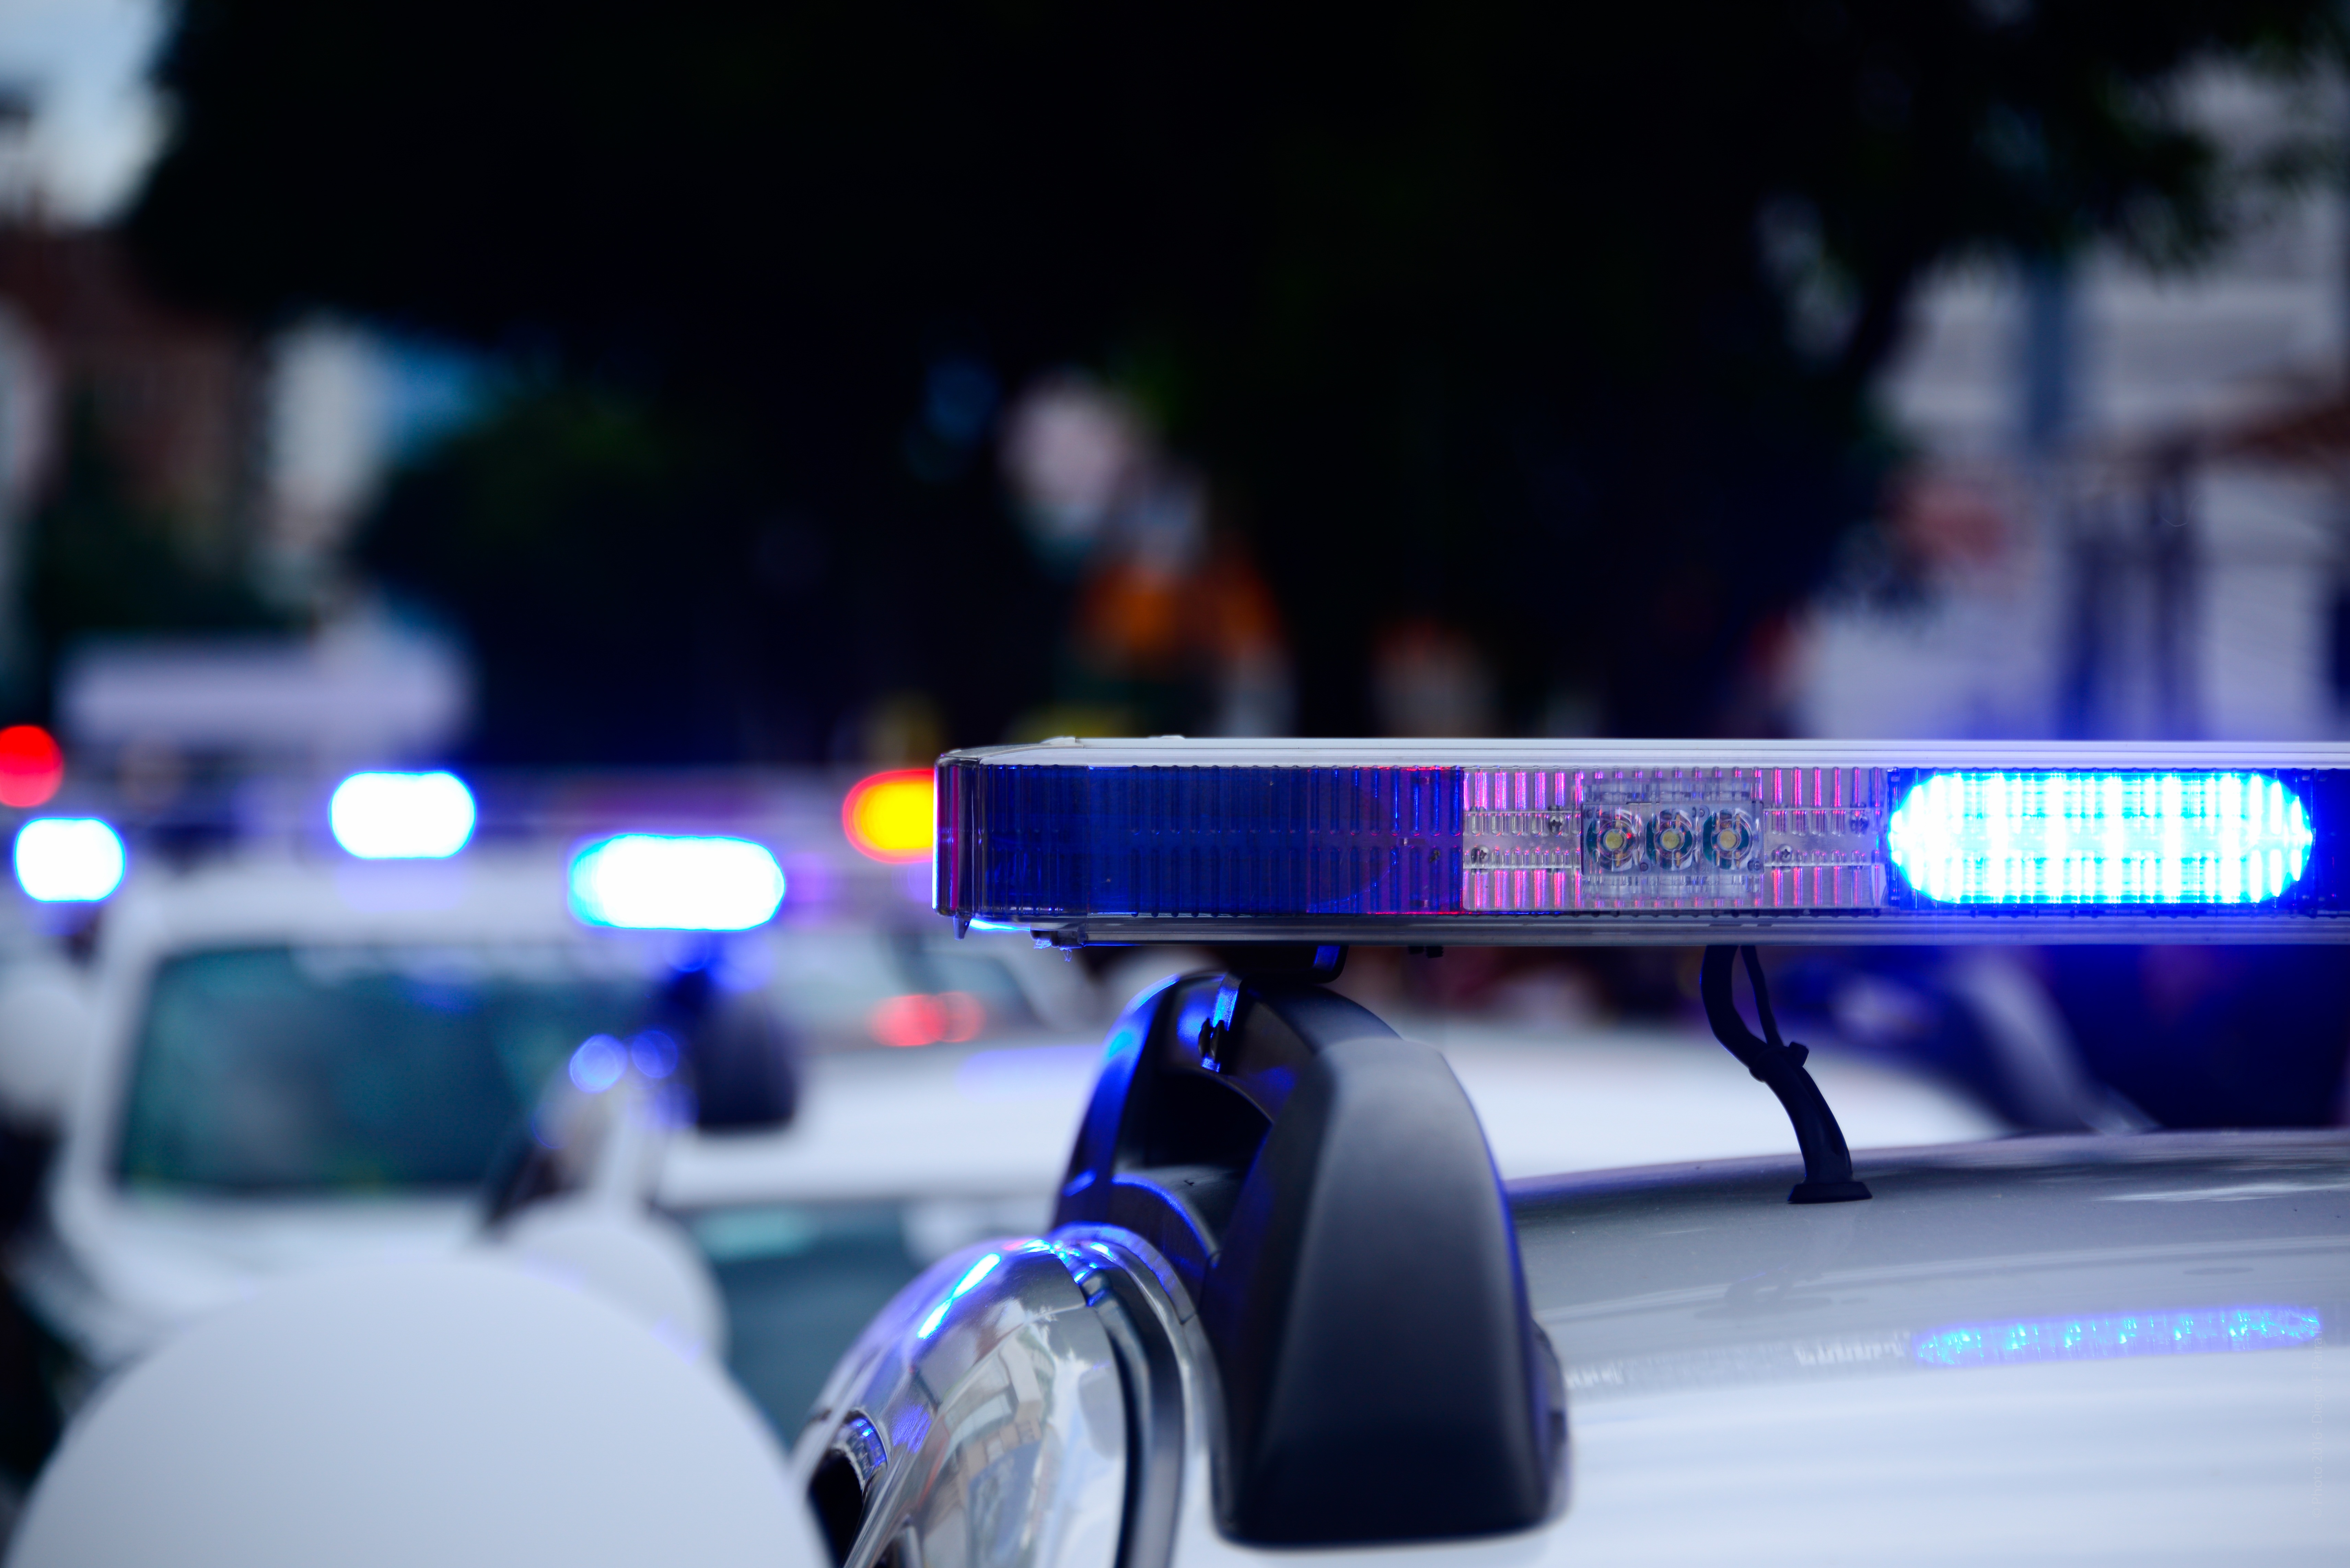
street, car, night, driving, city, urban, red, vehicle, blue, close up, lights, wallpaper, caravan, police cars, sirens